Synthetic microbial consortia

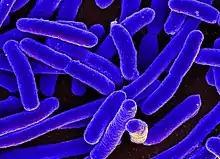
a TEM picture of E. coli, chemoheterotrophic bacteria often used in synthetic microbial consortia.

Synthetic microbial consortia or Synthetic microbial communities (commonly called SynComs) are multi-population systems that can contain a diverse range of microbial species, and are adjustable to serve a variety of industrial, ecological, and tautological interests. For synthetic biology, consortia take the ability to engineer novel cell behaviors to a population level.